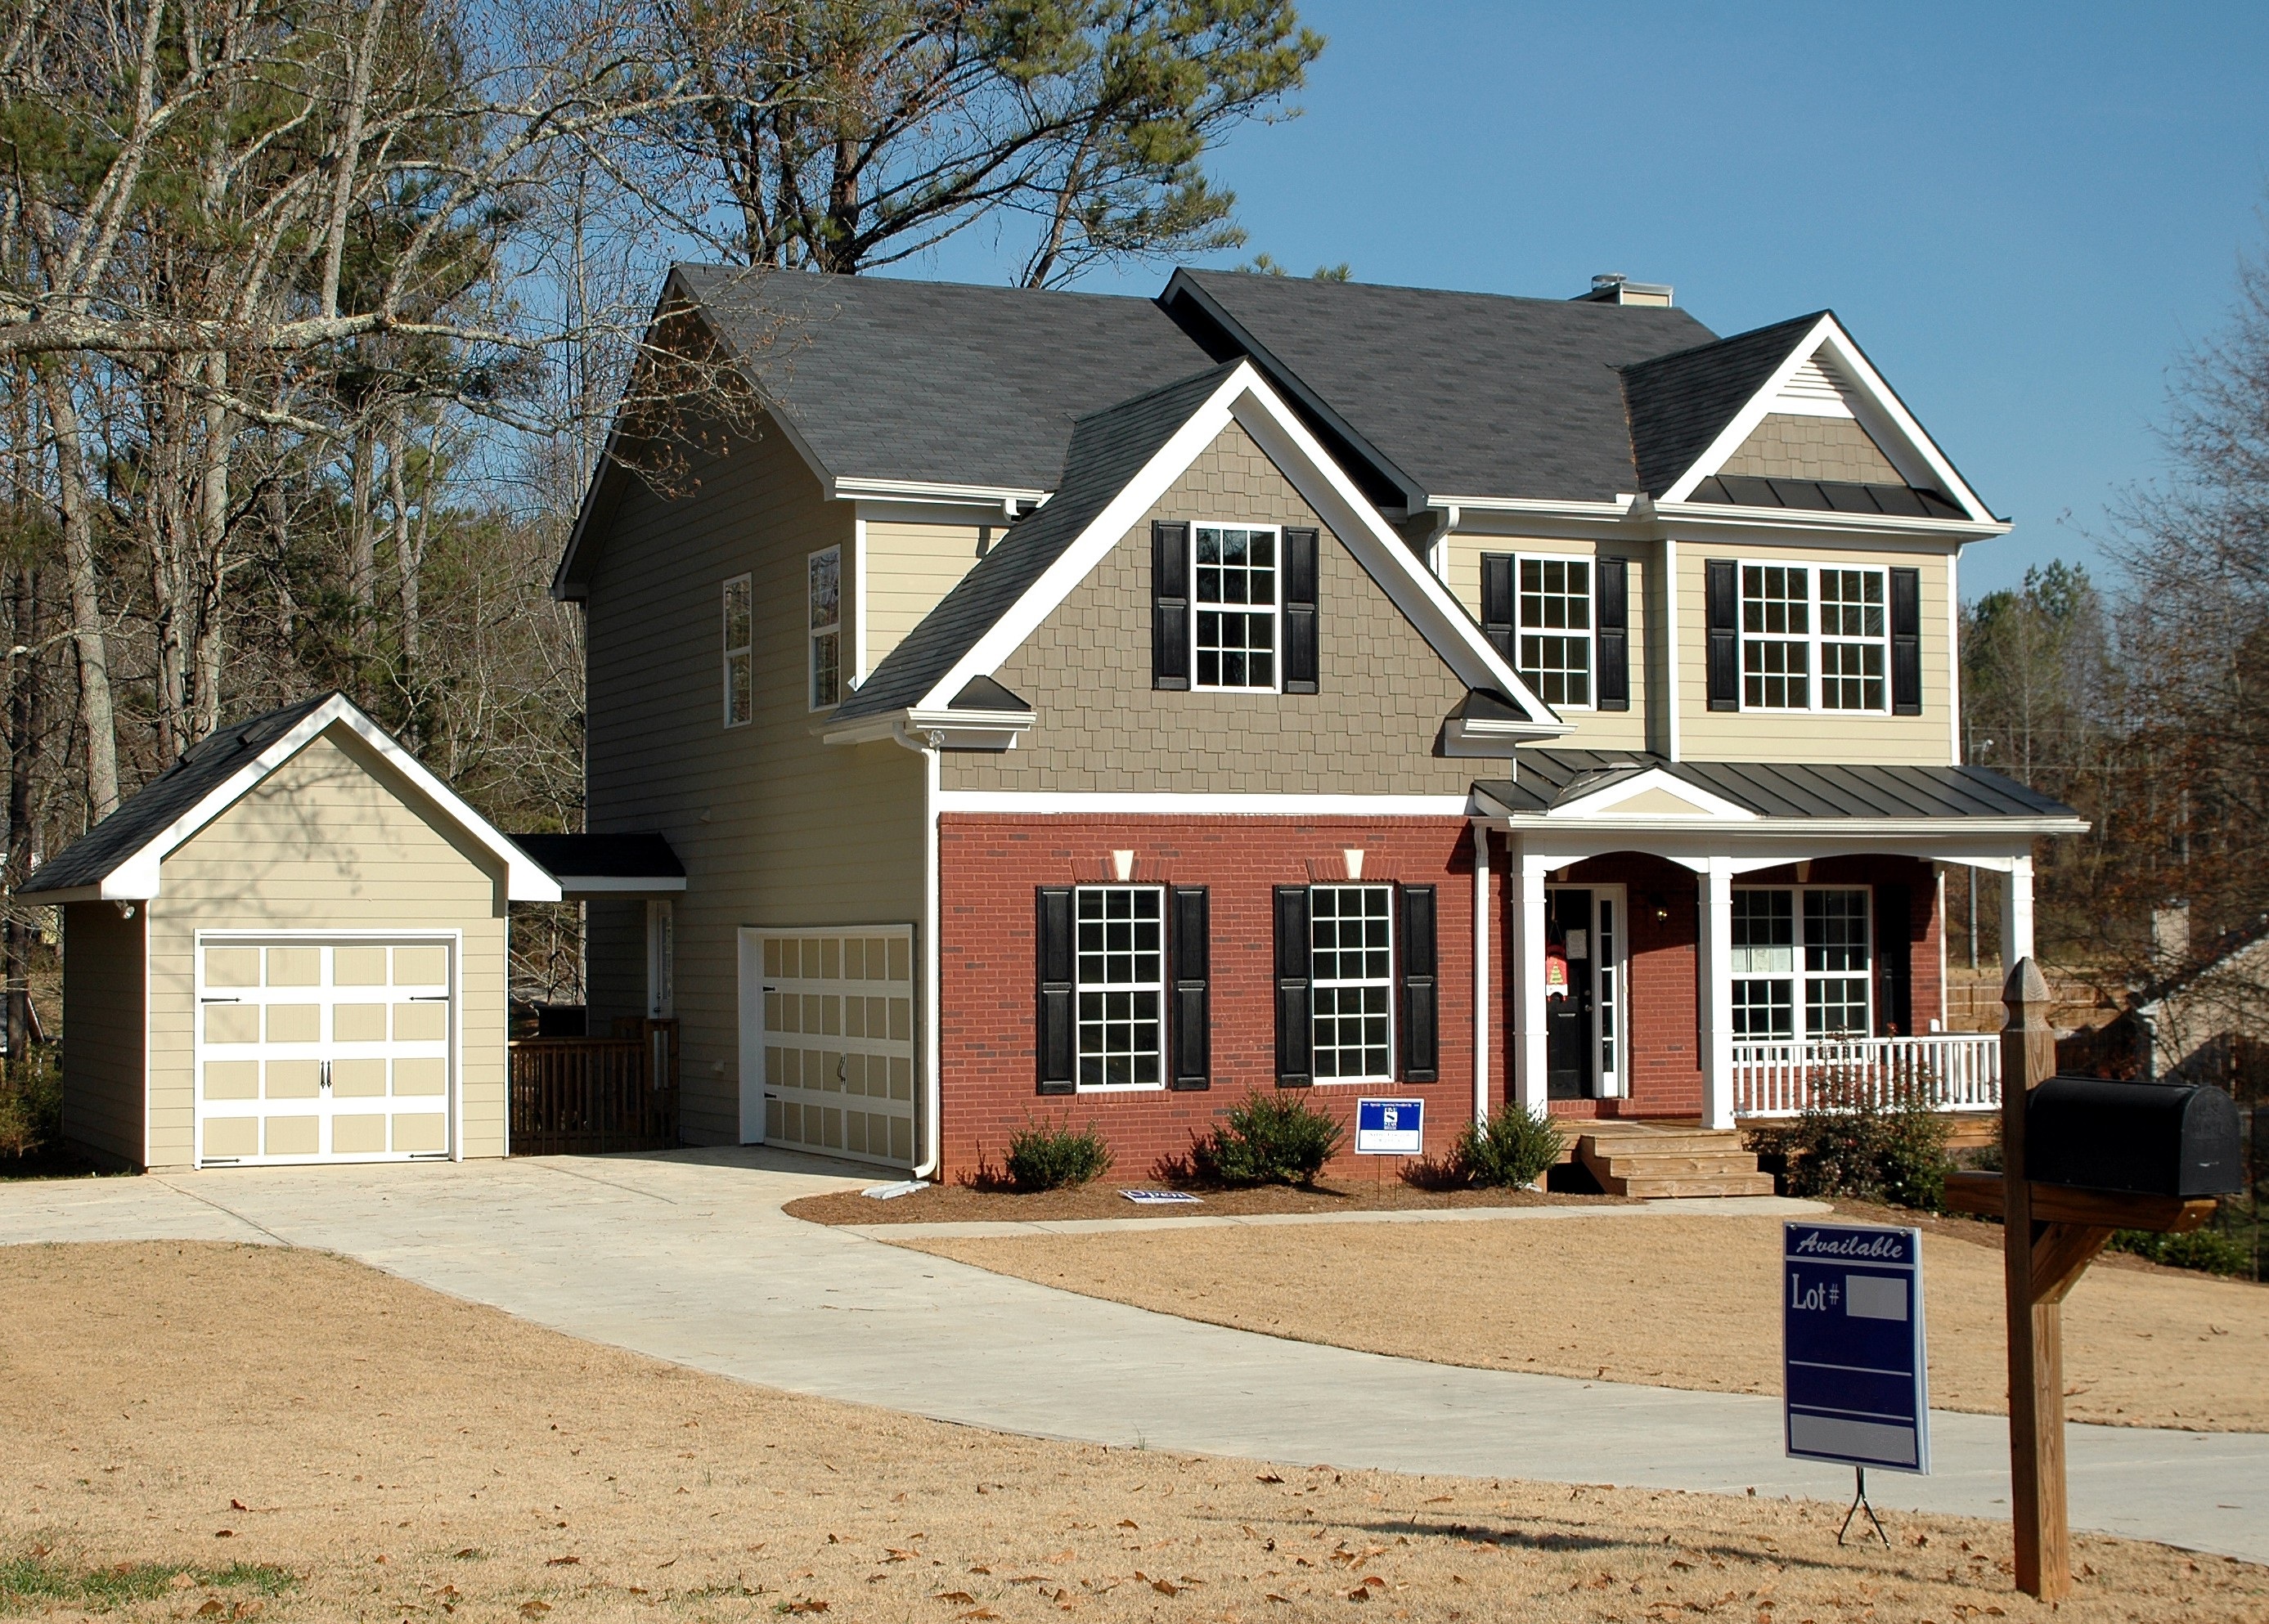
architecture, wood, lawn, house, roof, building, home, porch, suburb, sign, cottage, backyard, facade, property, farmhouse, estate, log cabin, yard, siding, driveway, neighbourhood, real estate, for sale, residential area, outdoor structure